Roscoe Conkling House

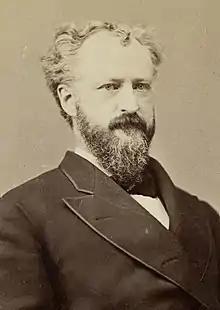
Conkling

Roscoe Conkling's political career began as mayor of Utica in 1858, and rose through terms as U.S. Congressman 1859-1863 and 1865–1867. Finally he was U.S. Senator from New York 1868–1881. In 1870 he became boss of New York's Republican political machine. Conkling was mentor to Chester A. Arthur, and was instrumental in getting him appointed collector of the port of New York in 1871. In 1872 Conkling was offered the position of Chief Justice of the U.S. Supreme Court by Grant, but he refused.